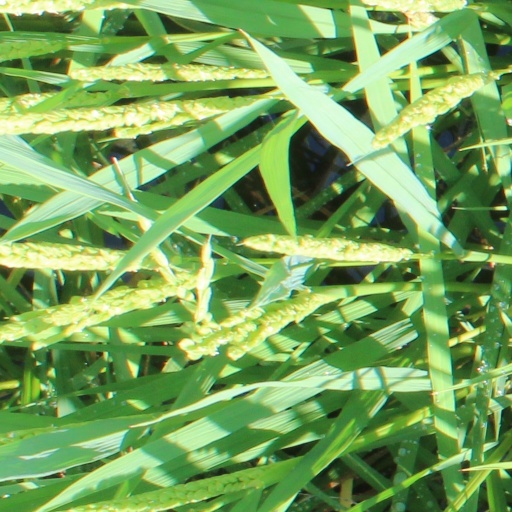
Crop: rice